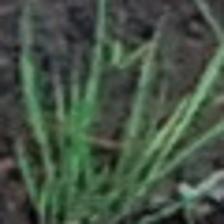
Label: clustered